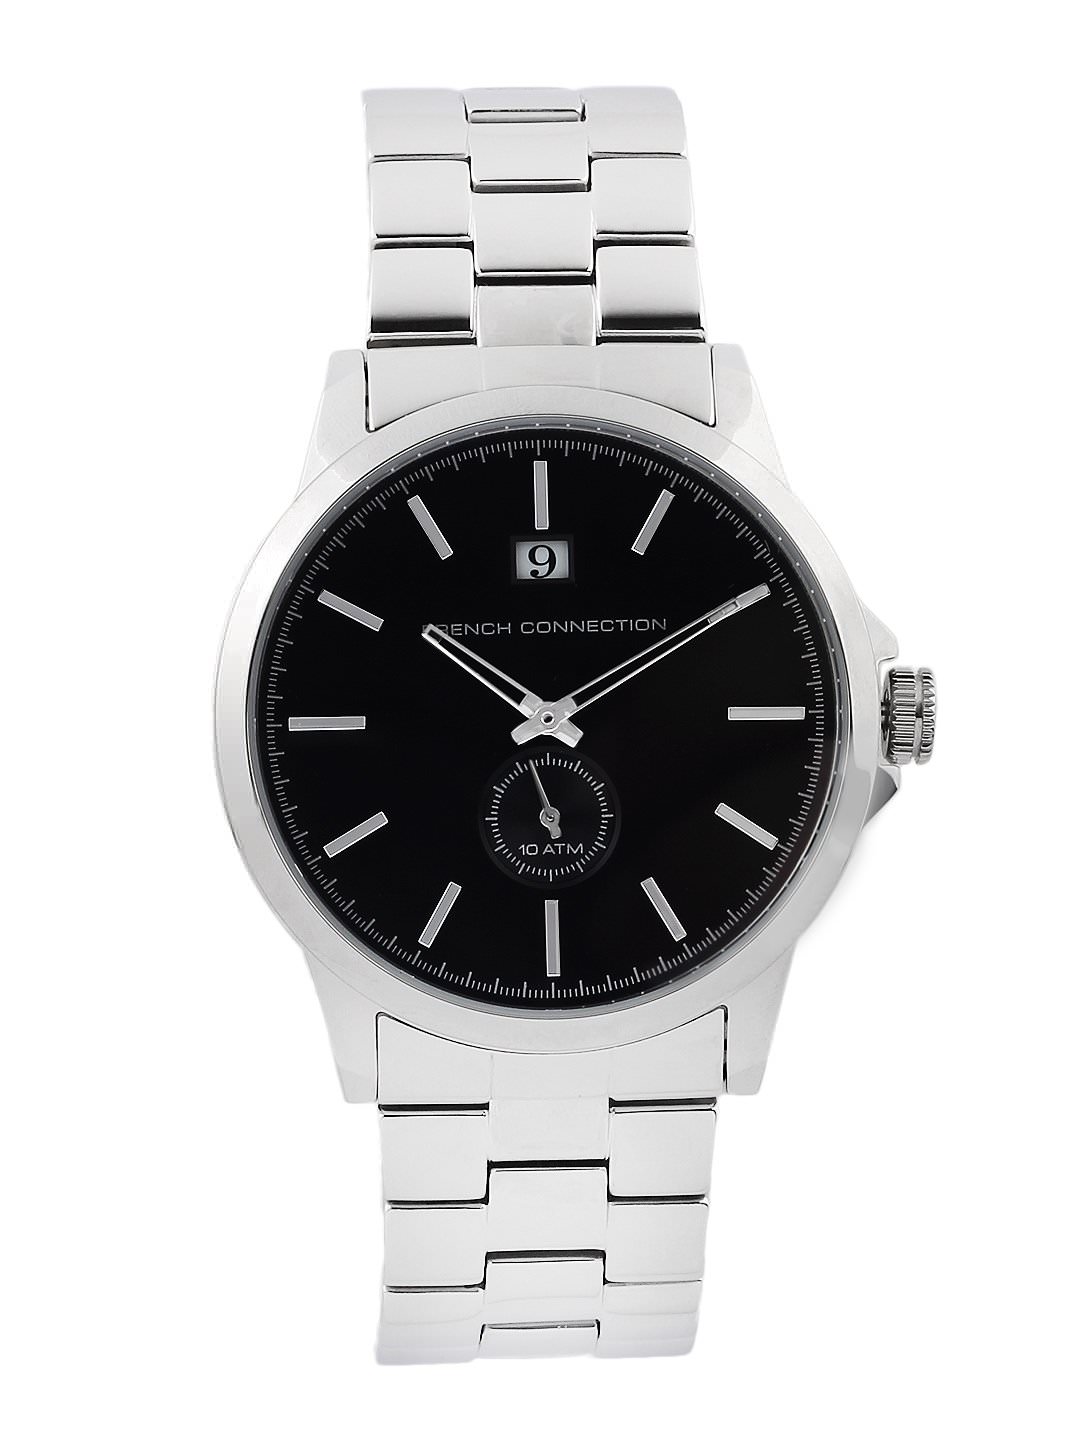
FCUK Men Black Dial Watch FC1030BGN
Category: Accessories / Watches / Watches
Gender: Men
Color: Black
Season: Winter 2016
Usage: Casual